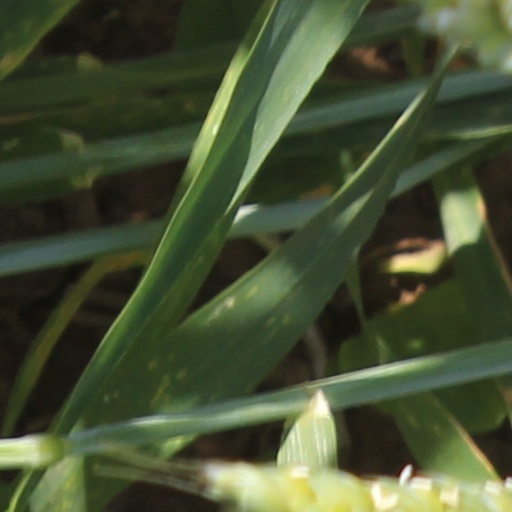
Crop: wheat